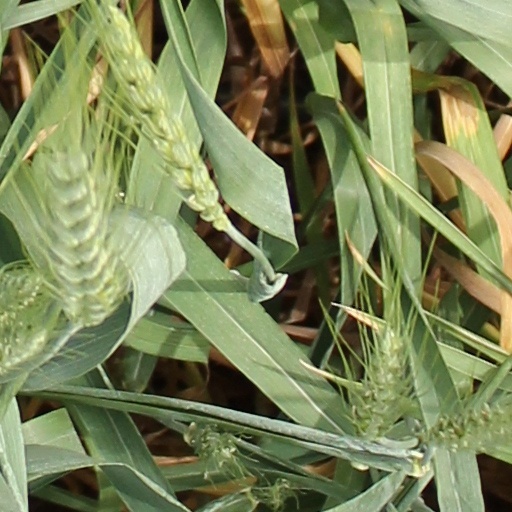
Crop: wheat